Neel Jani

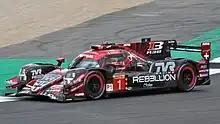
Jani driving in the 2018 6 Hours of Silverstone

In June 2023, it was announced that Jani had signed with Audi as a simulator driver to help them develop their power unit in preparation for their entry into Formula 1 in 2026.